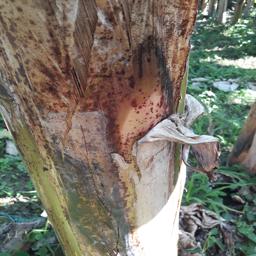
Label: PSEUDOSTEM WEEVIL